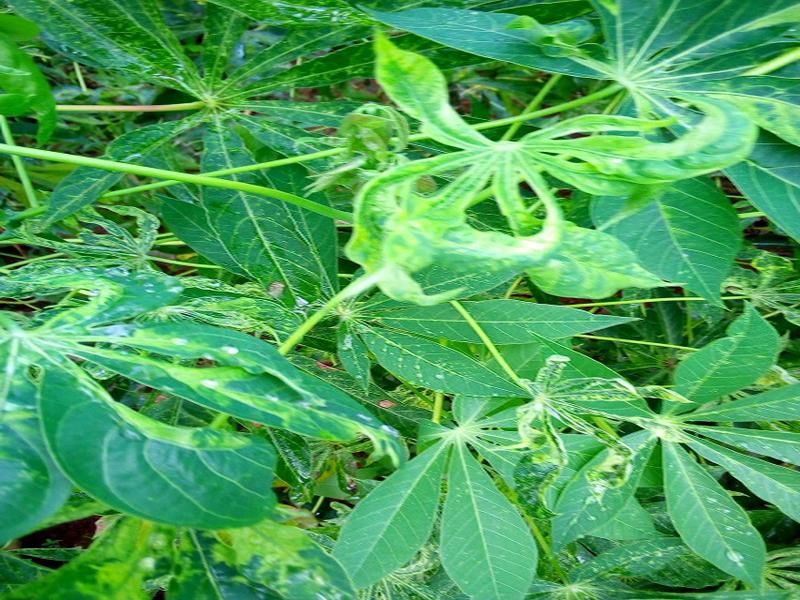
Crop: cassava
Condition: mosaic_disease